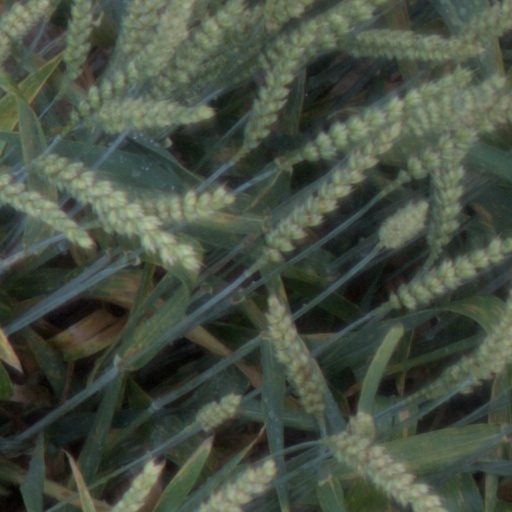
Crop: wheat